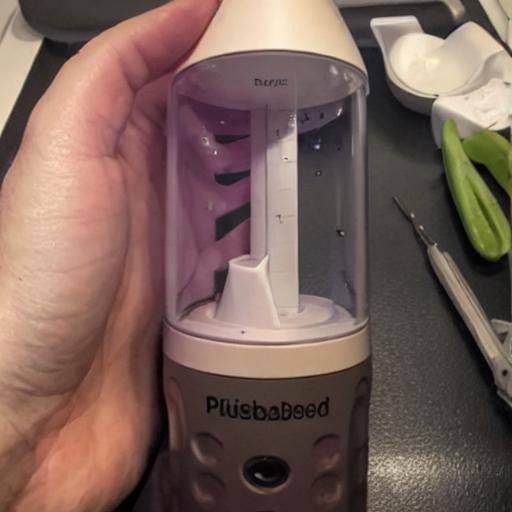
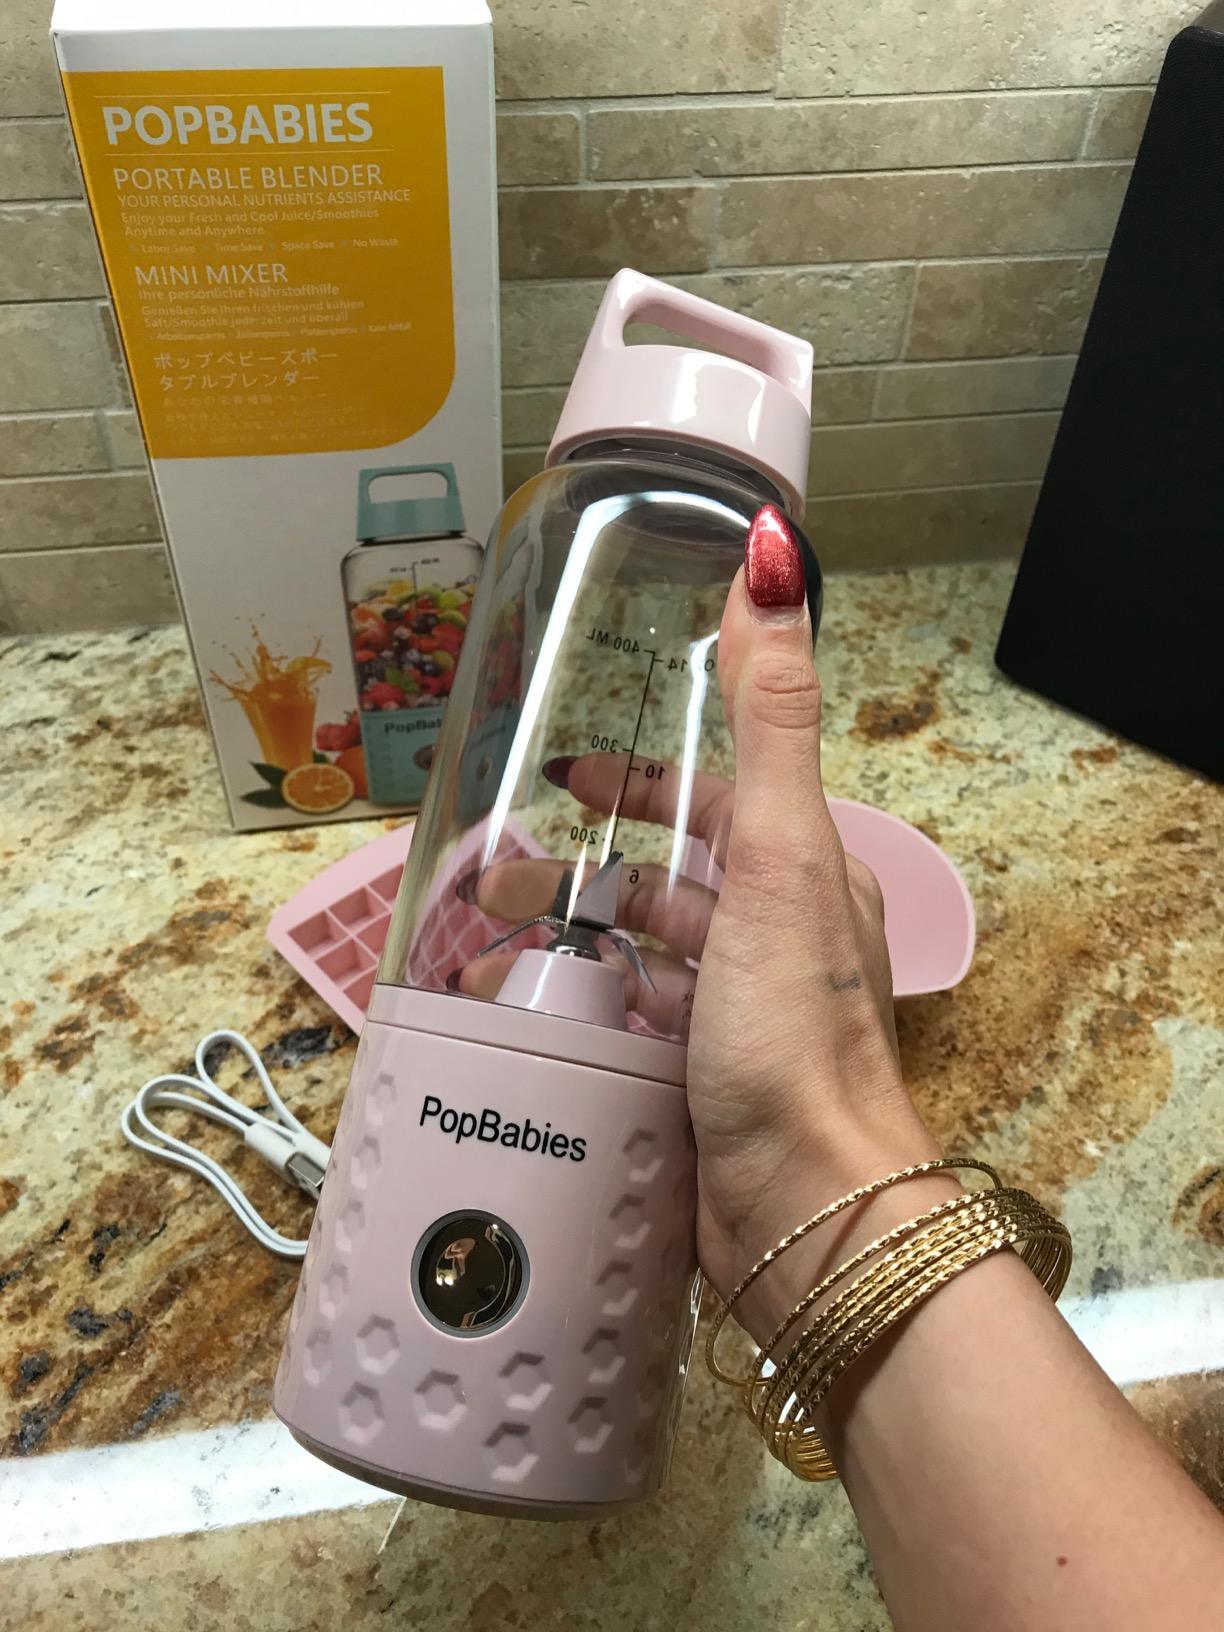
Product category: items_blender
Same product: no